Pittston Coal strike

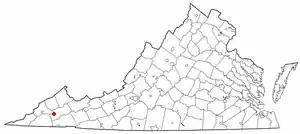
Castlewood, Virginia, marked by this map, was the location of Camp Solidarity. The main mines involved were located close to that area.

Another method of peaceful protesting was demonstrated in the formation of Camp Solidarity, which was in the center of the protesting, in southern Virginia. Supporters came from all over the country to show their outrage against the actions of Pittston, but there was no place that they could stay. Although many people in the local towns would offer shelter, they could not provide enough beds and food for all of the people who came. Union member supporters found a solution to the problem. A local recreational park near Castlewood, Virginia, was turned into a campground where those supporters could stay. A small shelter equipped with bunk beds was built and an already-existing snack bar was opened to provide food for the people staying at Camp Solidarity. Because the location was a recreational park, there was plenty of space for others to bring campers and tents into the area.